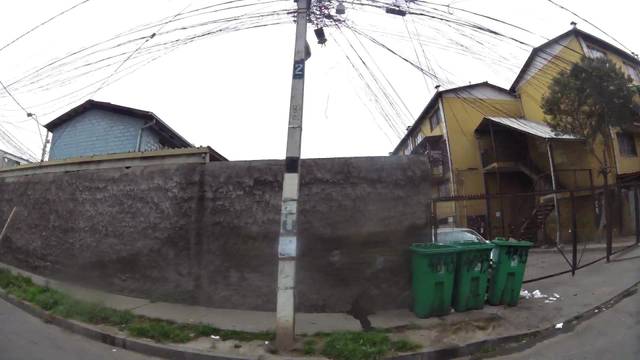
Region: Chile
Coordinates: -33.496, -70.59